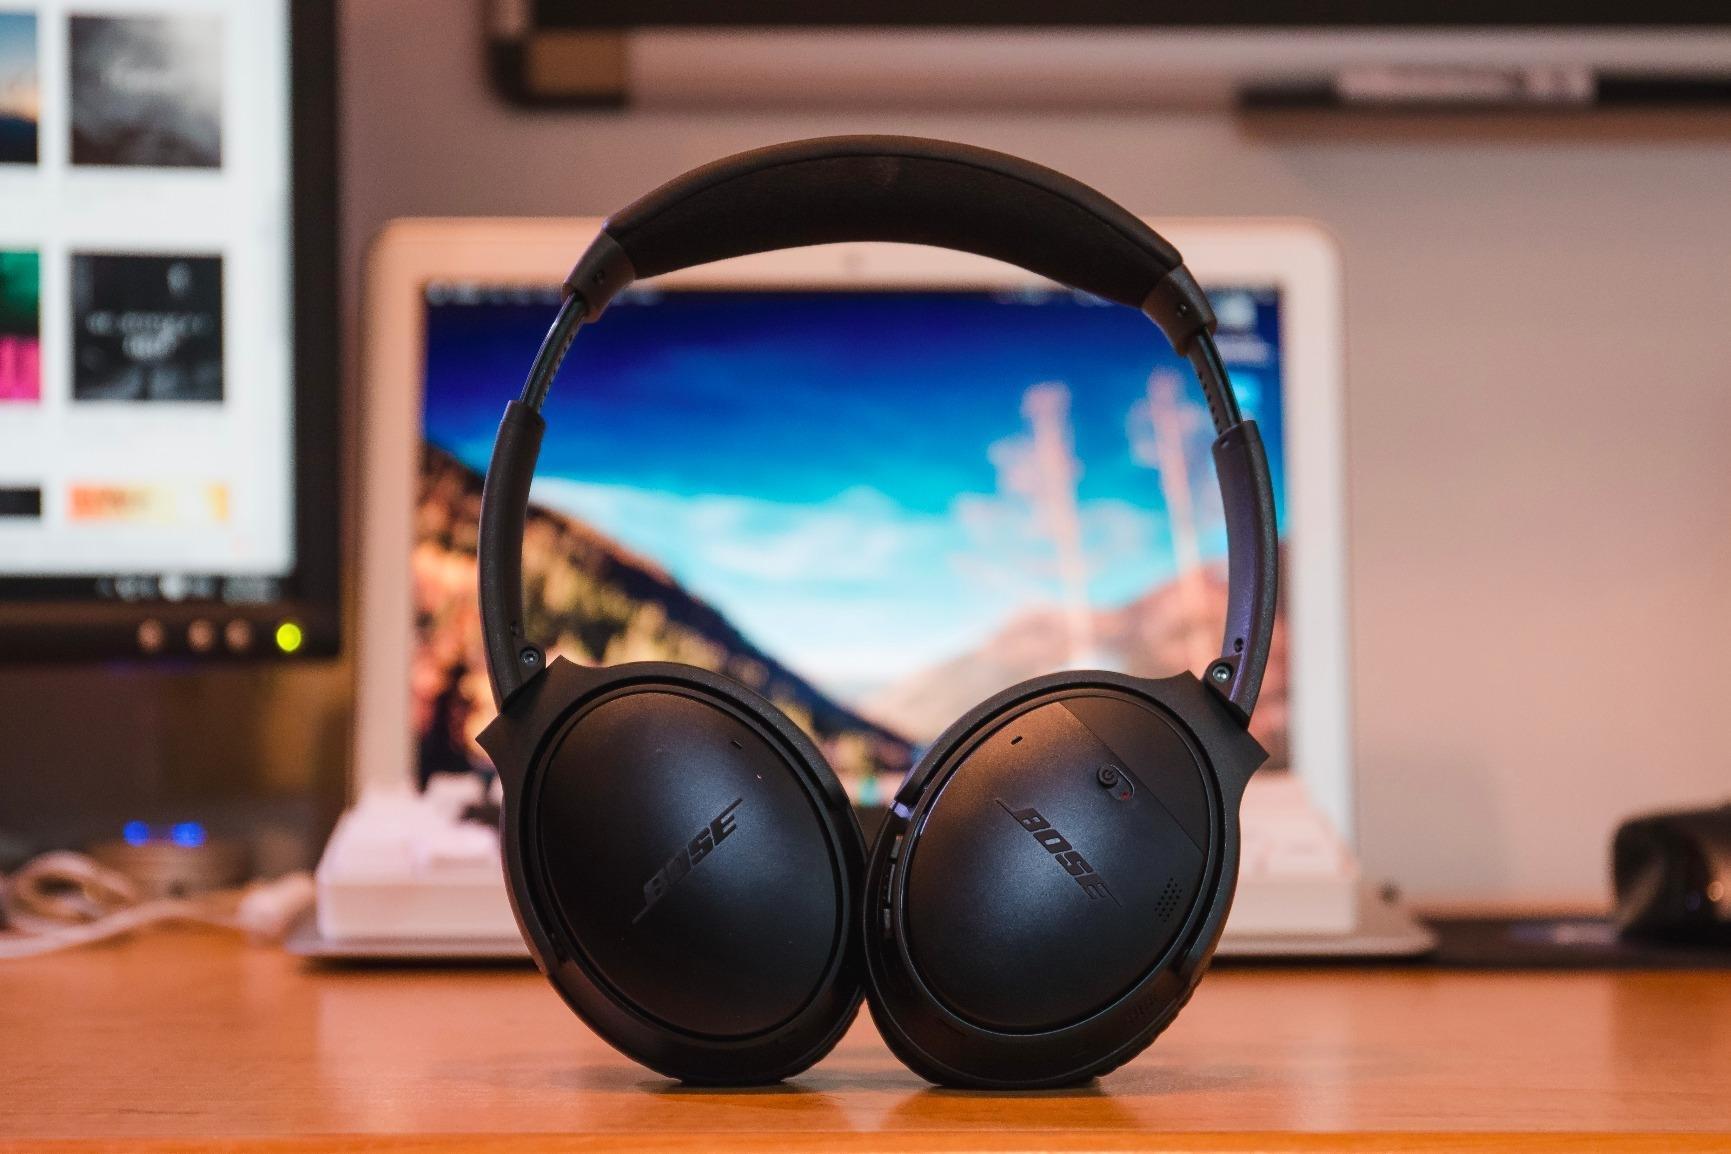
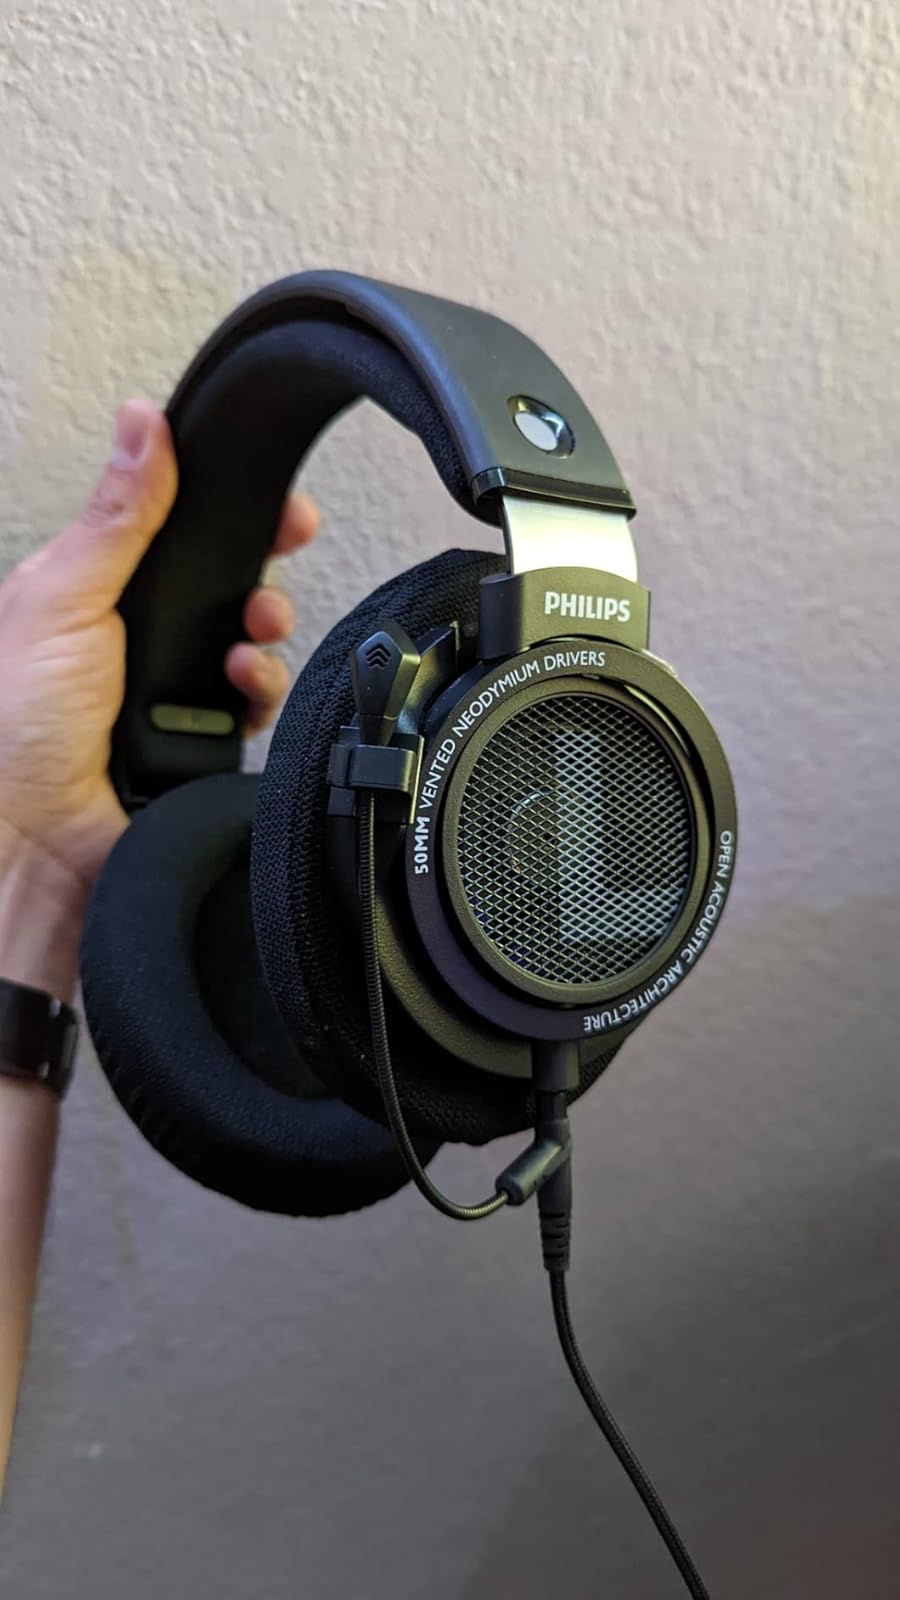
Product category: headphones
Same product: no